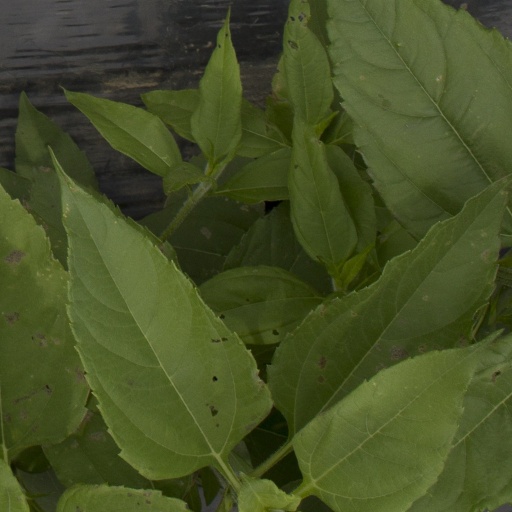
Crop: Jerusalem artichoke